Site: brandenburg
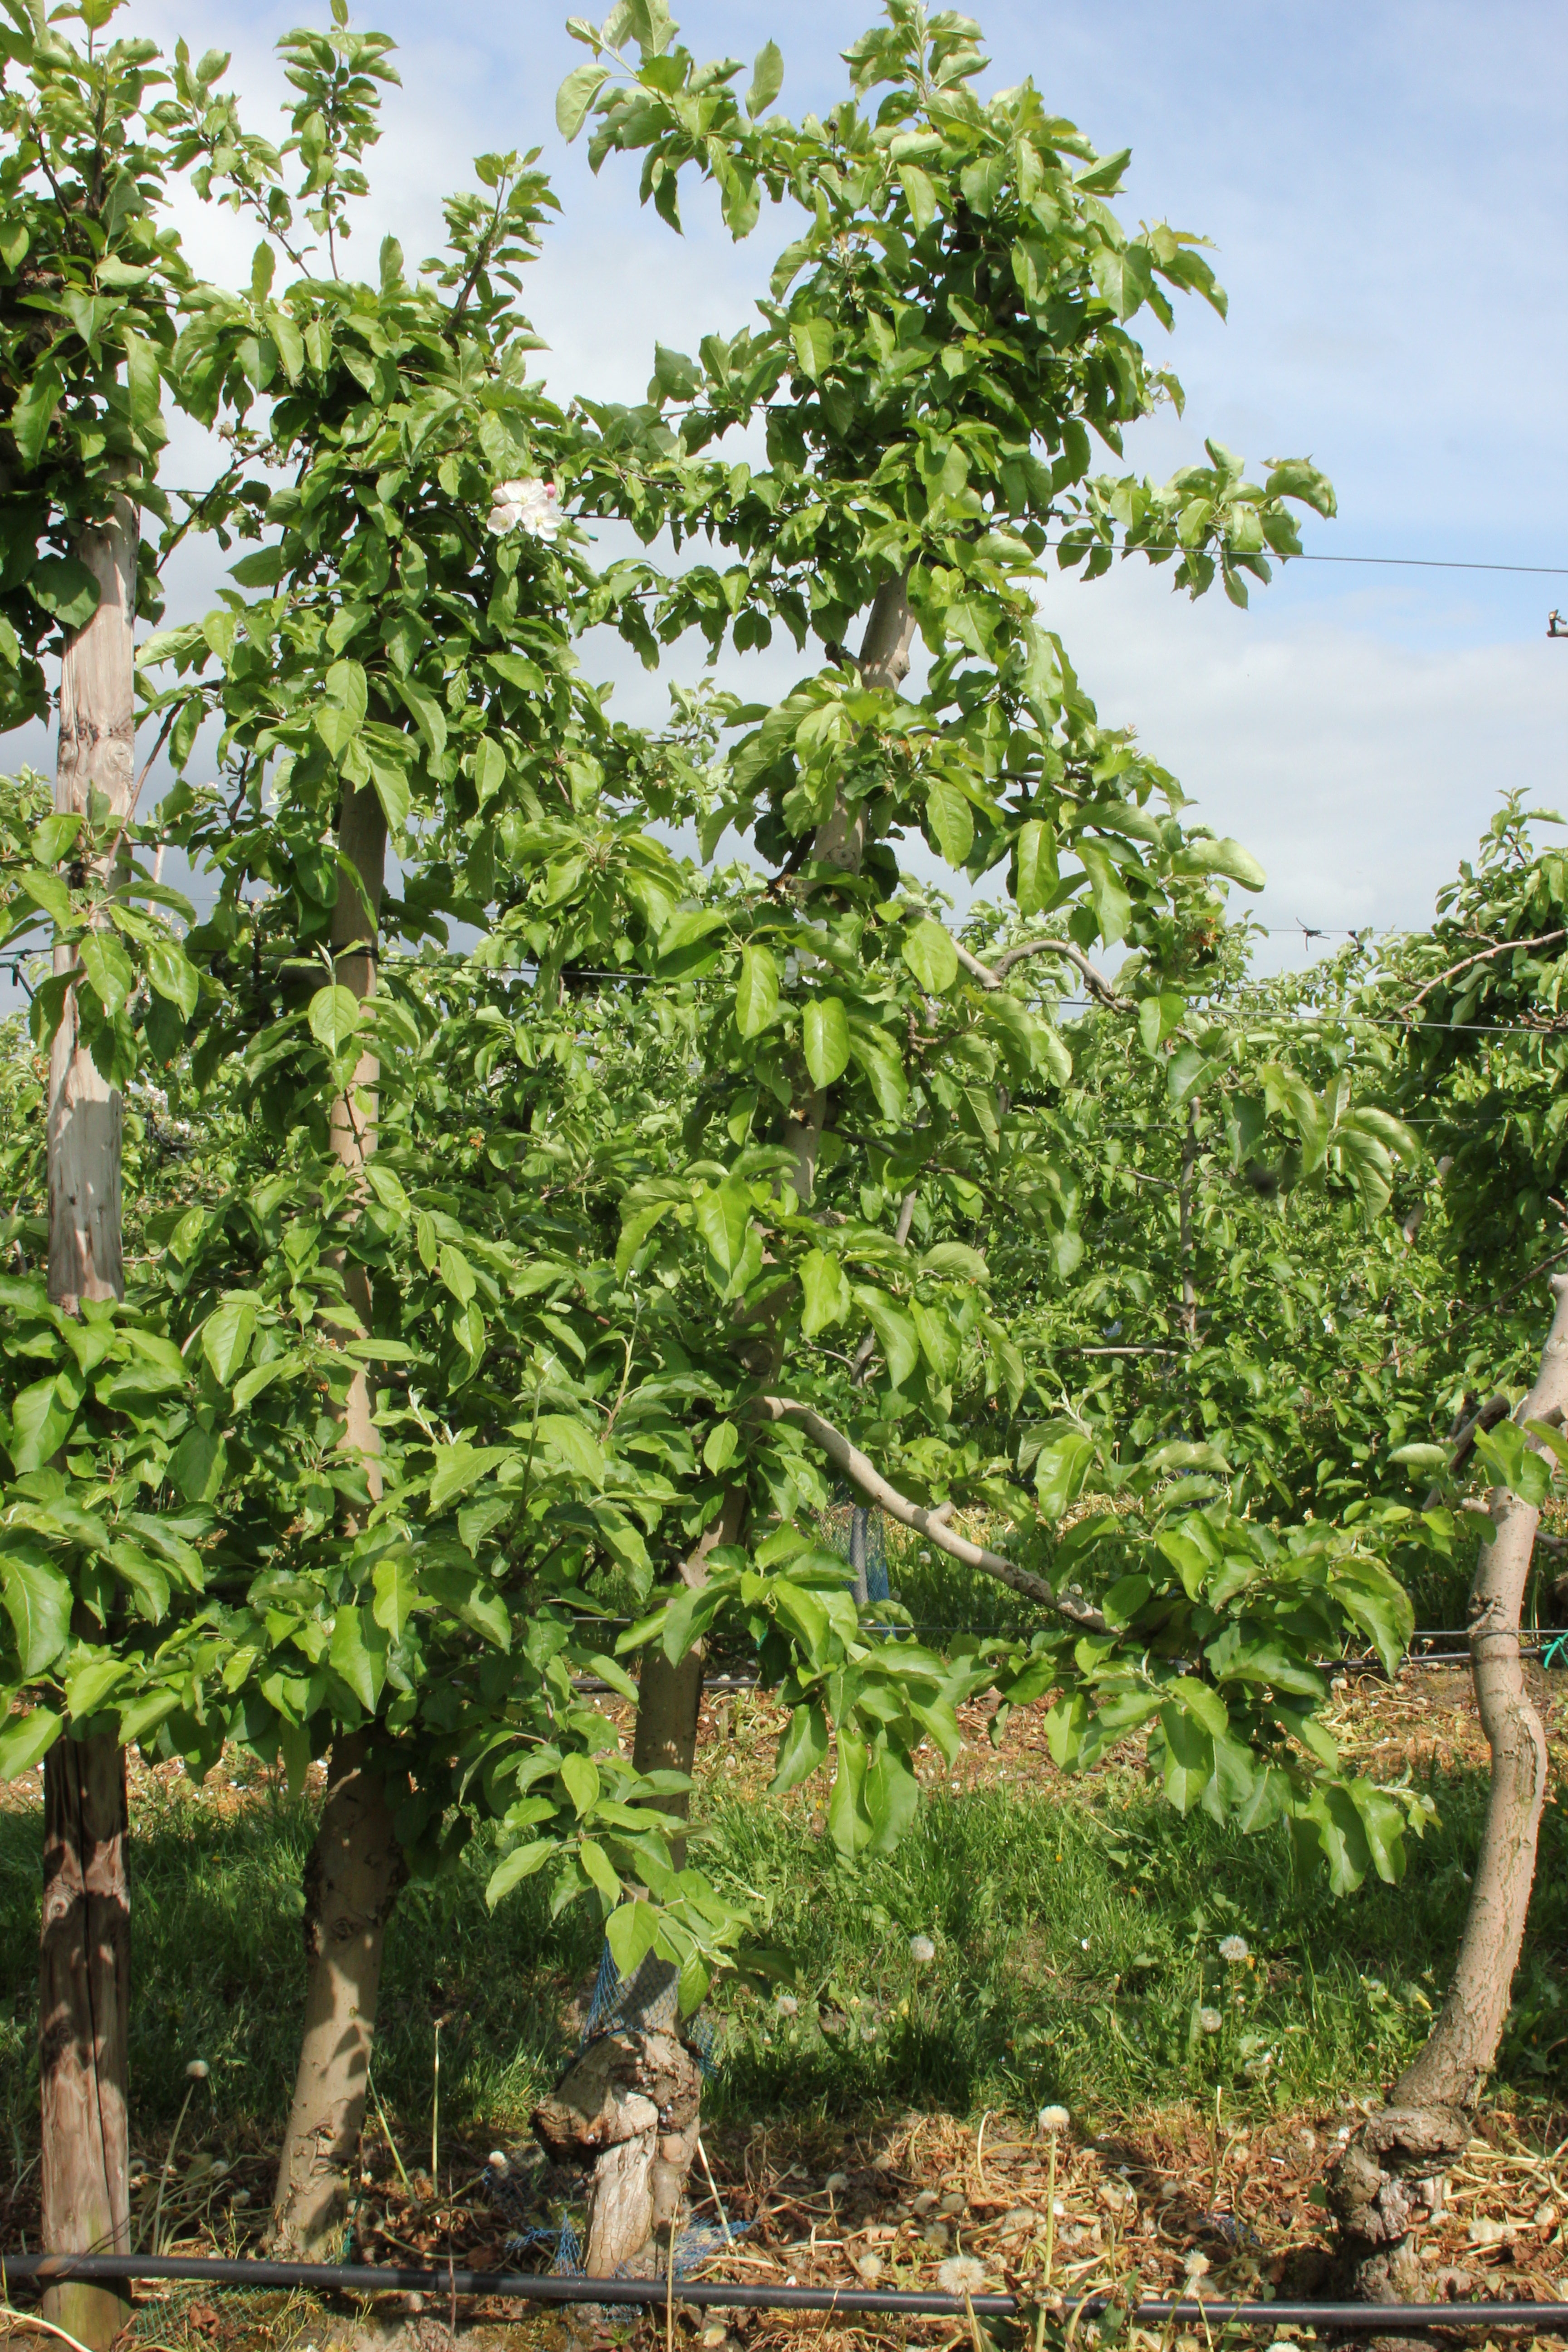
Growth stage (BBCH 67): Flowering